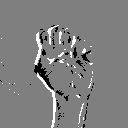
ASL letter: s